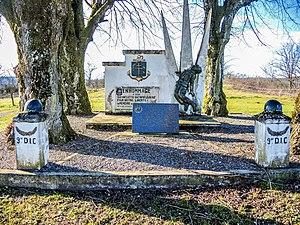
Monument de la 9 ième D.I.C
Saint-Maurice-Colombier est une commune française située dans le département du Doubs en région Bourgogne-Franche-Comté.